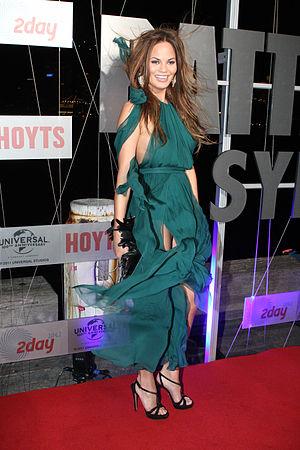
John Legend, né John Roger Stephens le 28 décembre 1978 à Springfield dans l'Ohio, est un compositeur, pianiste, acteur et chanteur de soul et de R'n'B américain.